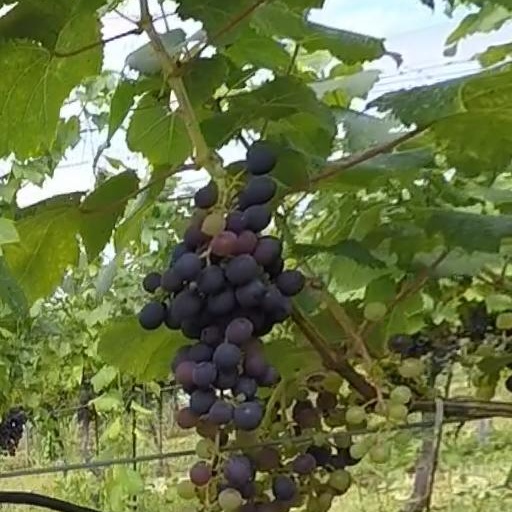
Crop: grape